Aitō, Shiga

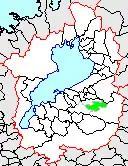
Location of Aito

As of 2003, the town had an estimated population of 5,826 and a density of 142.48 persons per km. The total area was 40.89 km.